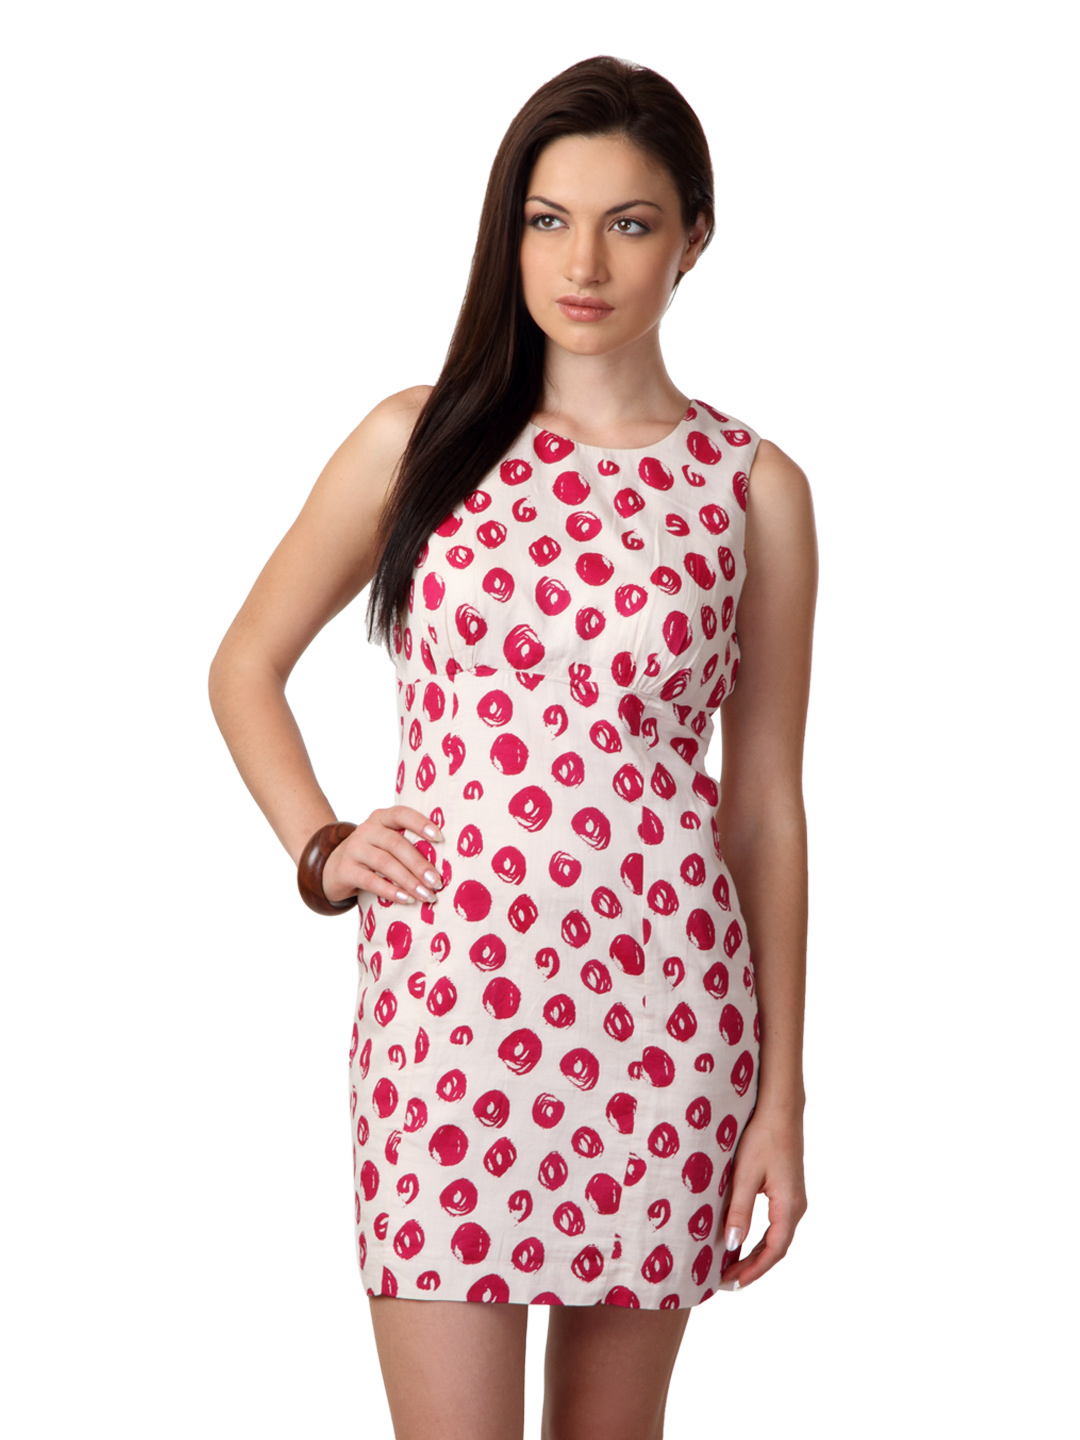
French Connection Women Beige Dress
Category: Apparel / Dress / Dresses
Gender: Women
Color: Beige
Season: Winter 2011
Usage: Casual